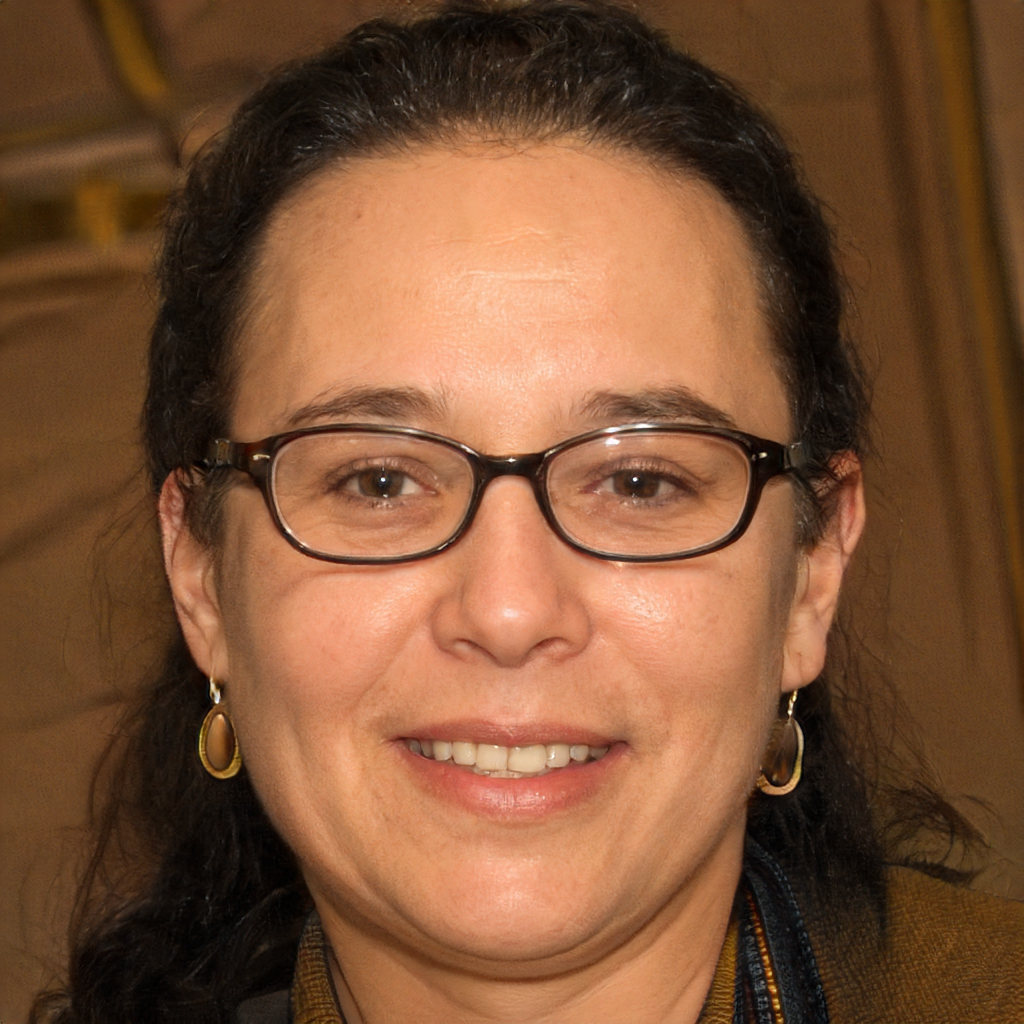
Gender: Female